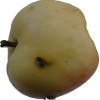
Label: apple